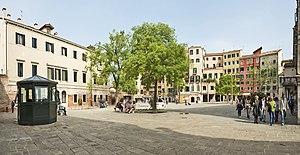
Venise est une ville côtière du nord-est de l'Italie, sur les rives de la mer Adriatique. Elle s'étend sur un ensemble de 121 petites îles séparées par un réseau de canaux et reliées par 435 ponts. Située au milieu de la lagune vénète, entre les estuaires du Pô et du Piave, Venise est renommée pour cet emplacement exceptionnel ainsi que pour son architecture et son patrimoine culturel, qui lui valent une inscription au patrimoine mondial de l'UNESCO.
Le Ghetto de Venise est une zone de cette ville où les Juifs furent forcés de résider et d'où toute autre population était exclue, de 1516 jusqu’à l'occupation de la ville par Bonaparte en 1797, dans le quartier de Cannaregio.
Živa Kraus est une peintre, graveur et photographe italienne d'origine croate, propriétaire d'une galerie,